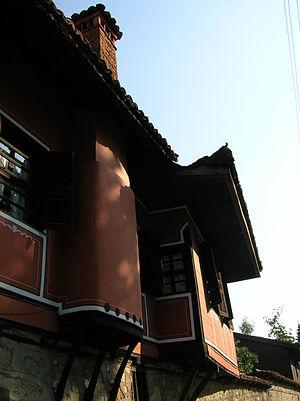
Maison Karavelov, à Koprivchtitsa (Bulgarie).